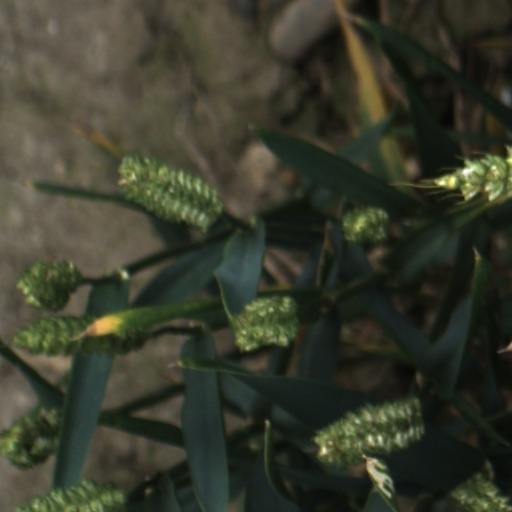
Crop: wheat